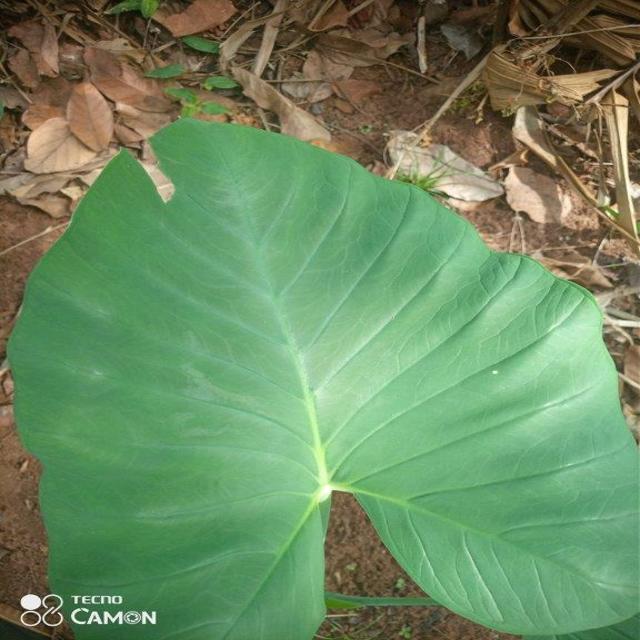
Label: Healthy